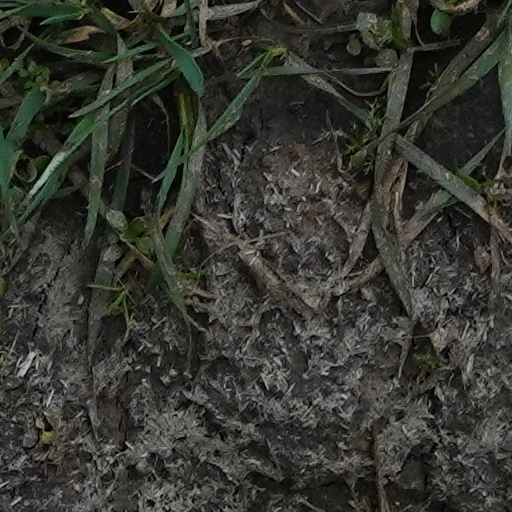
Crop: wheat